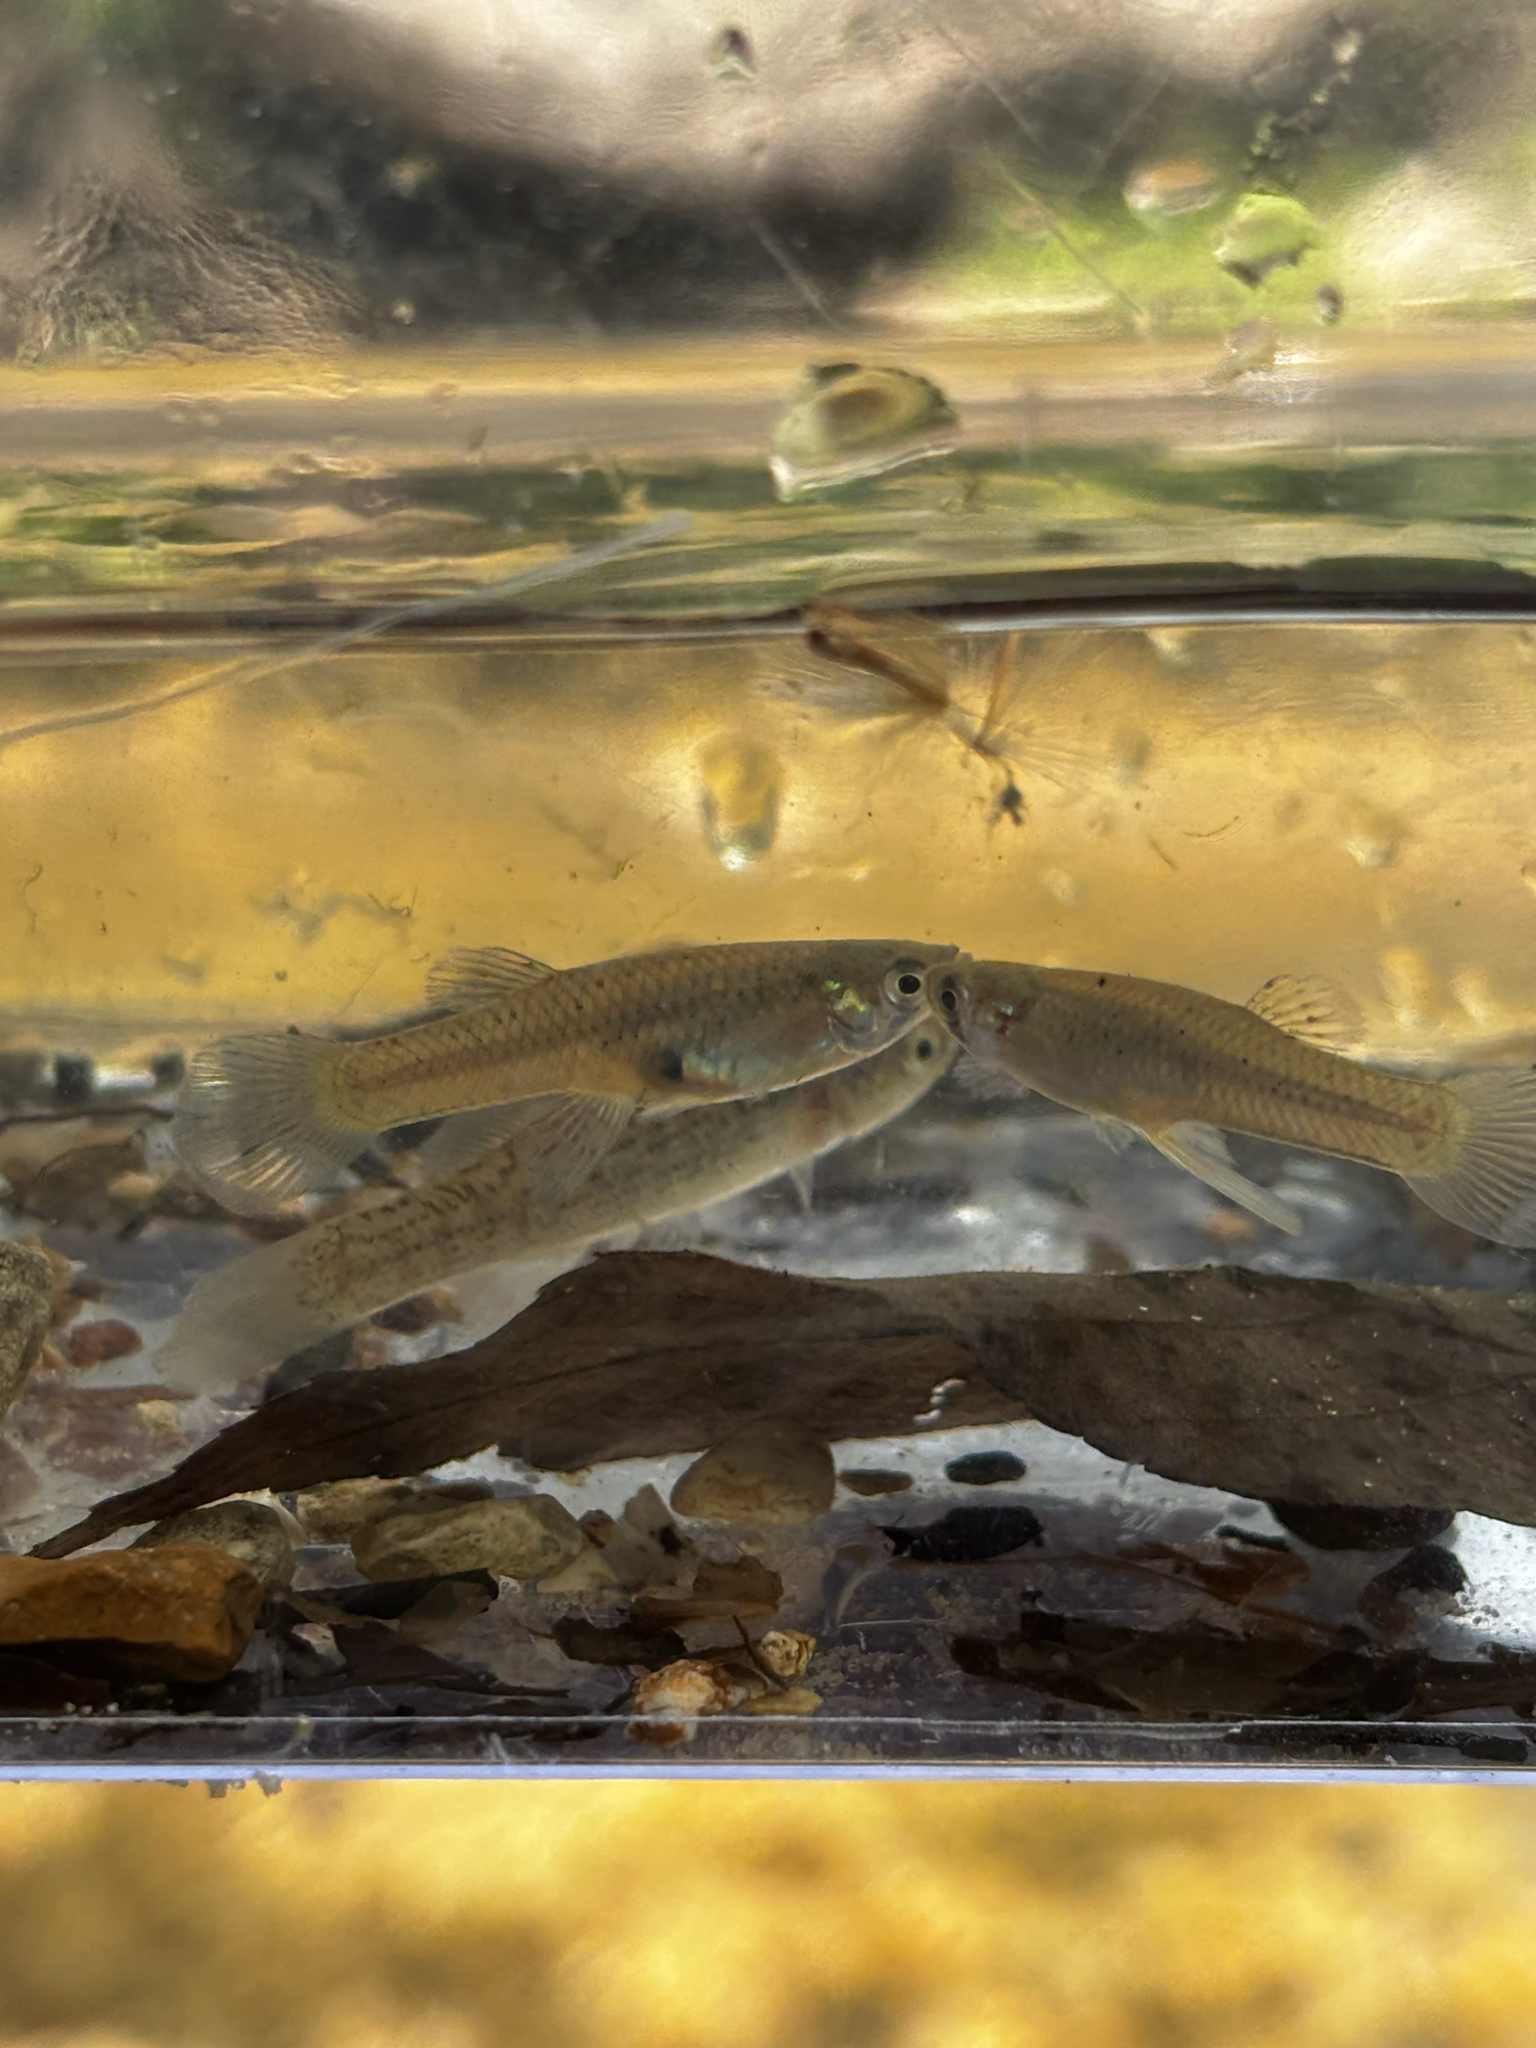
fish (species not among the labelled classes)